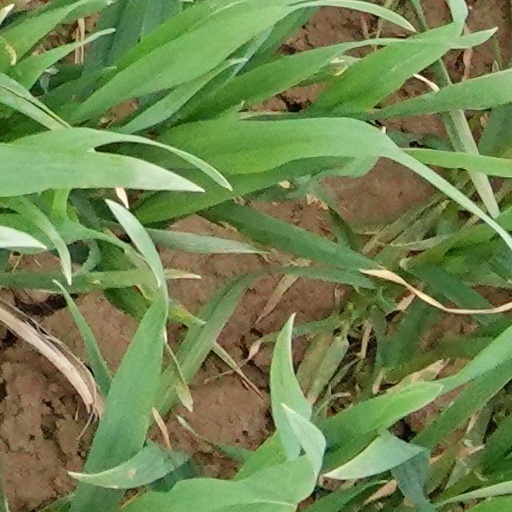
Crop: wheat